Rikard Spets

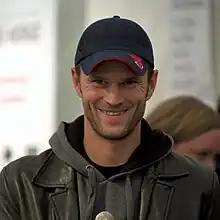

Rikard Spets (born March 19, 1971, in Trondheim) is a Norwegian writer from Sandefjord. He debuted in 2011 with the crime novel "Allahs tårer".